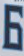
Number: 6